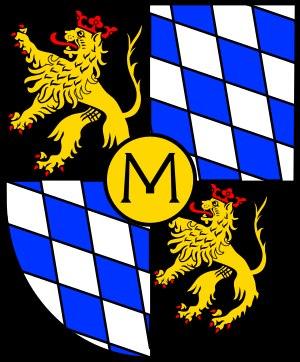
Lugny, chef-lieu du canton de Lugny à partir de 1790 et jusqu'en 2015, siège de la communauté de communes du Mâconnais - Val de Saône de 2000 à 2014, est une commune française située dans le département de Saône-et-Loire et la région Bourgogne-Franche-Comté.